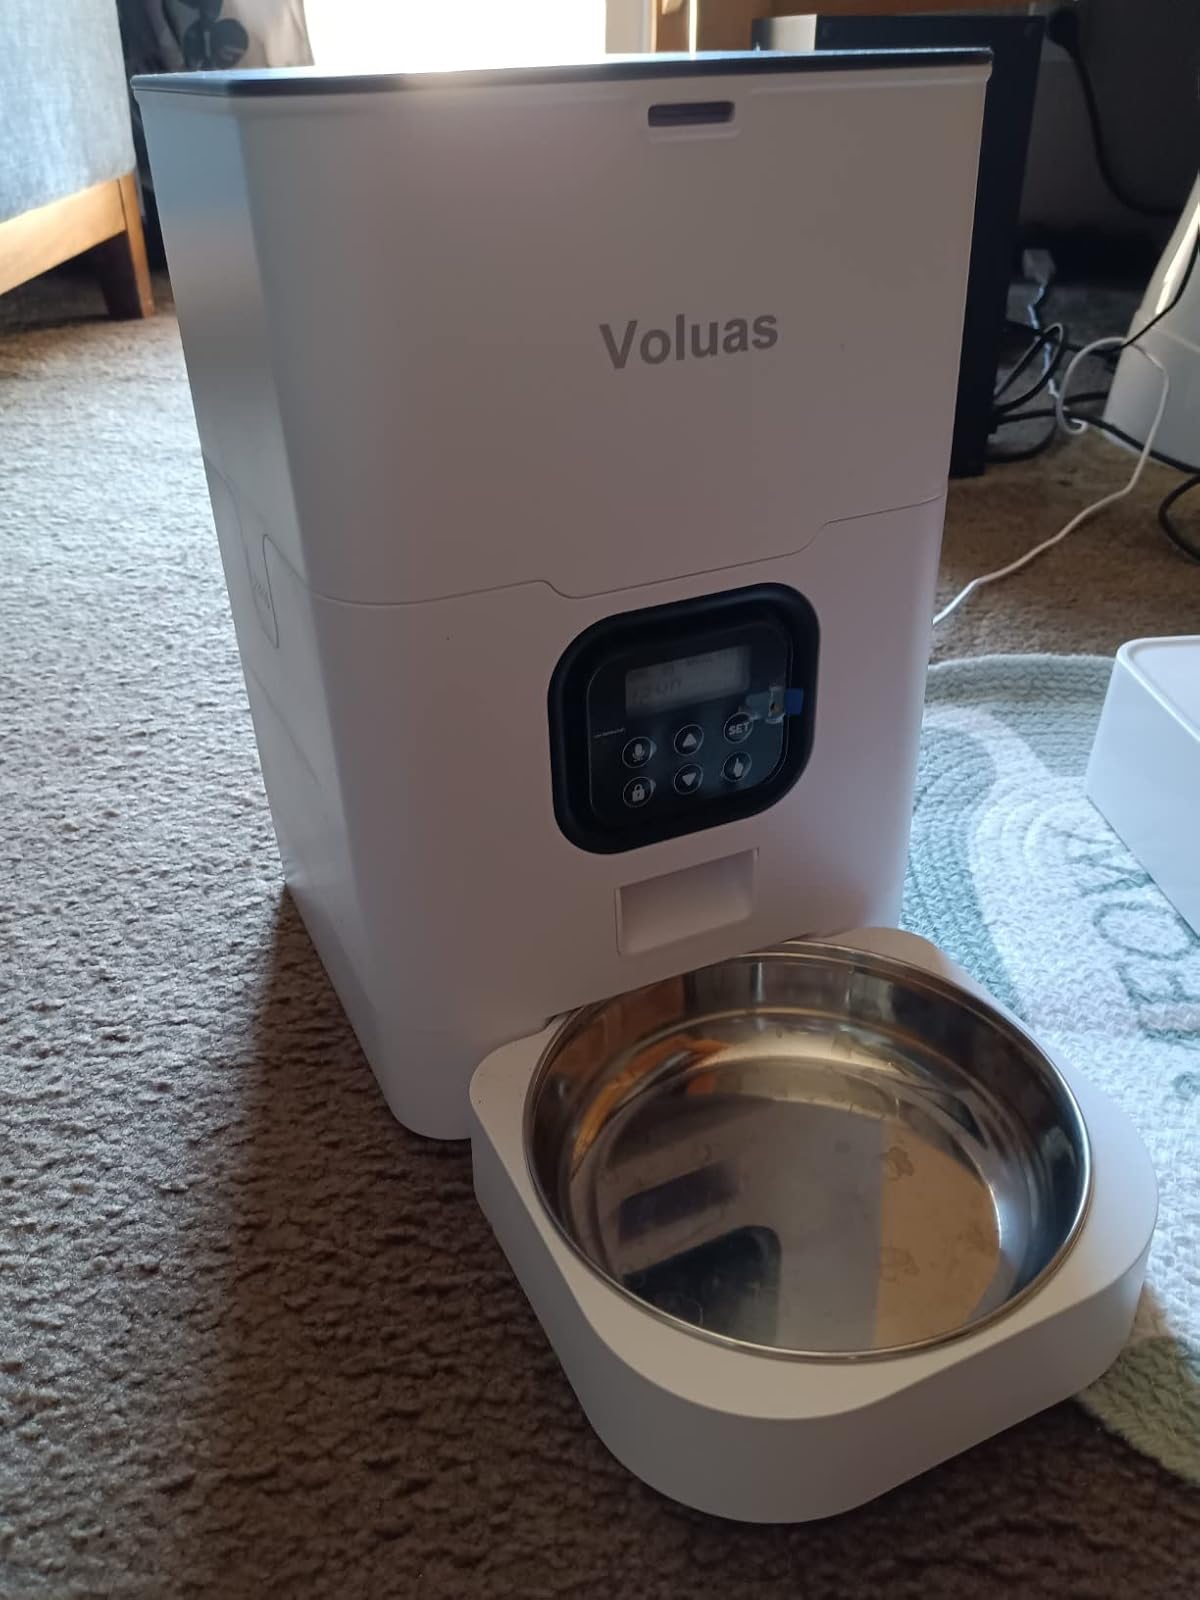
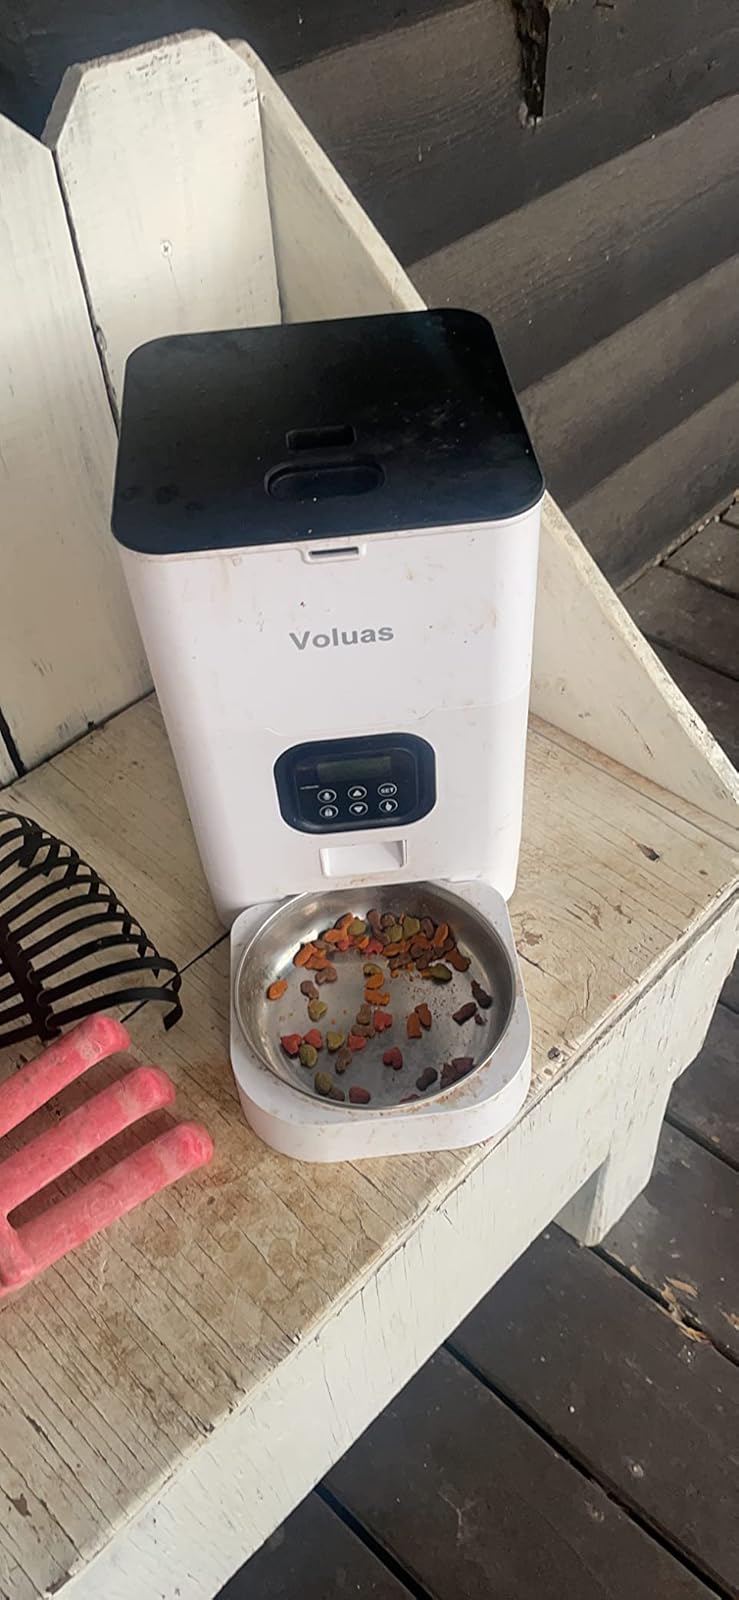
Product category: items_feeder
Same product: yes